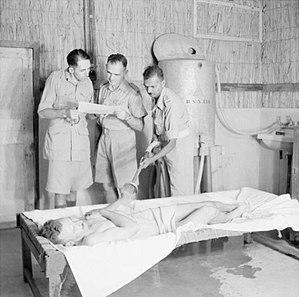
Chez les humains, les pathologies spécifiques liées à une exposition à la chaleur apparaissent lorsque les capacités d'adaptation d'un individu sont dépassées. Il existe divers niveaux de gravité, de mineur jusqu'à gravissime.